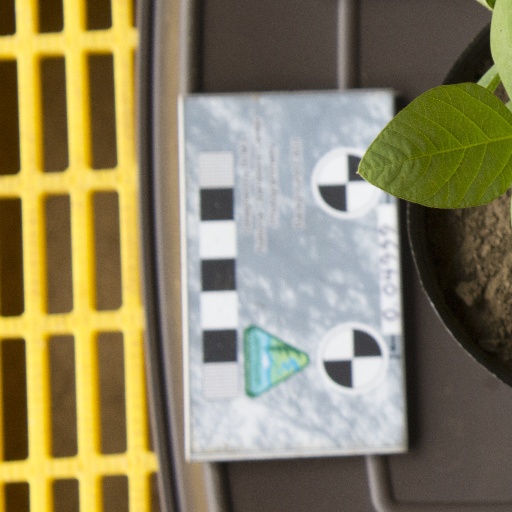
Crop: soybean